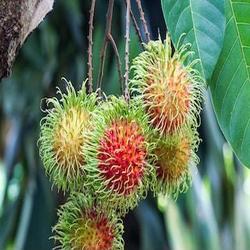
Label: Rambutan